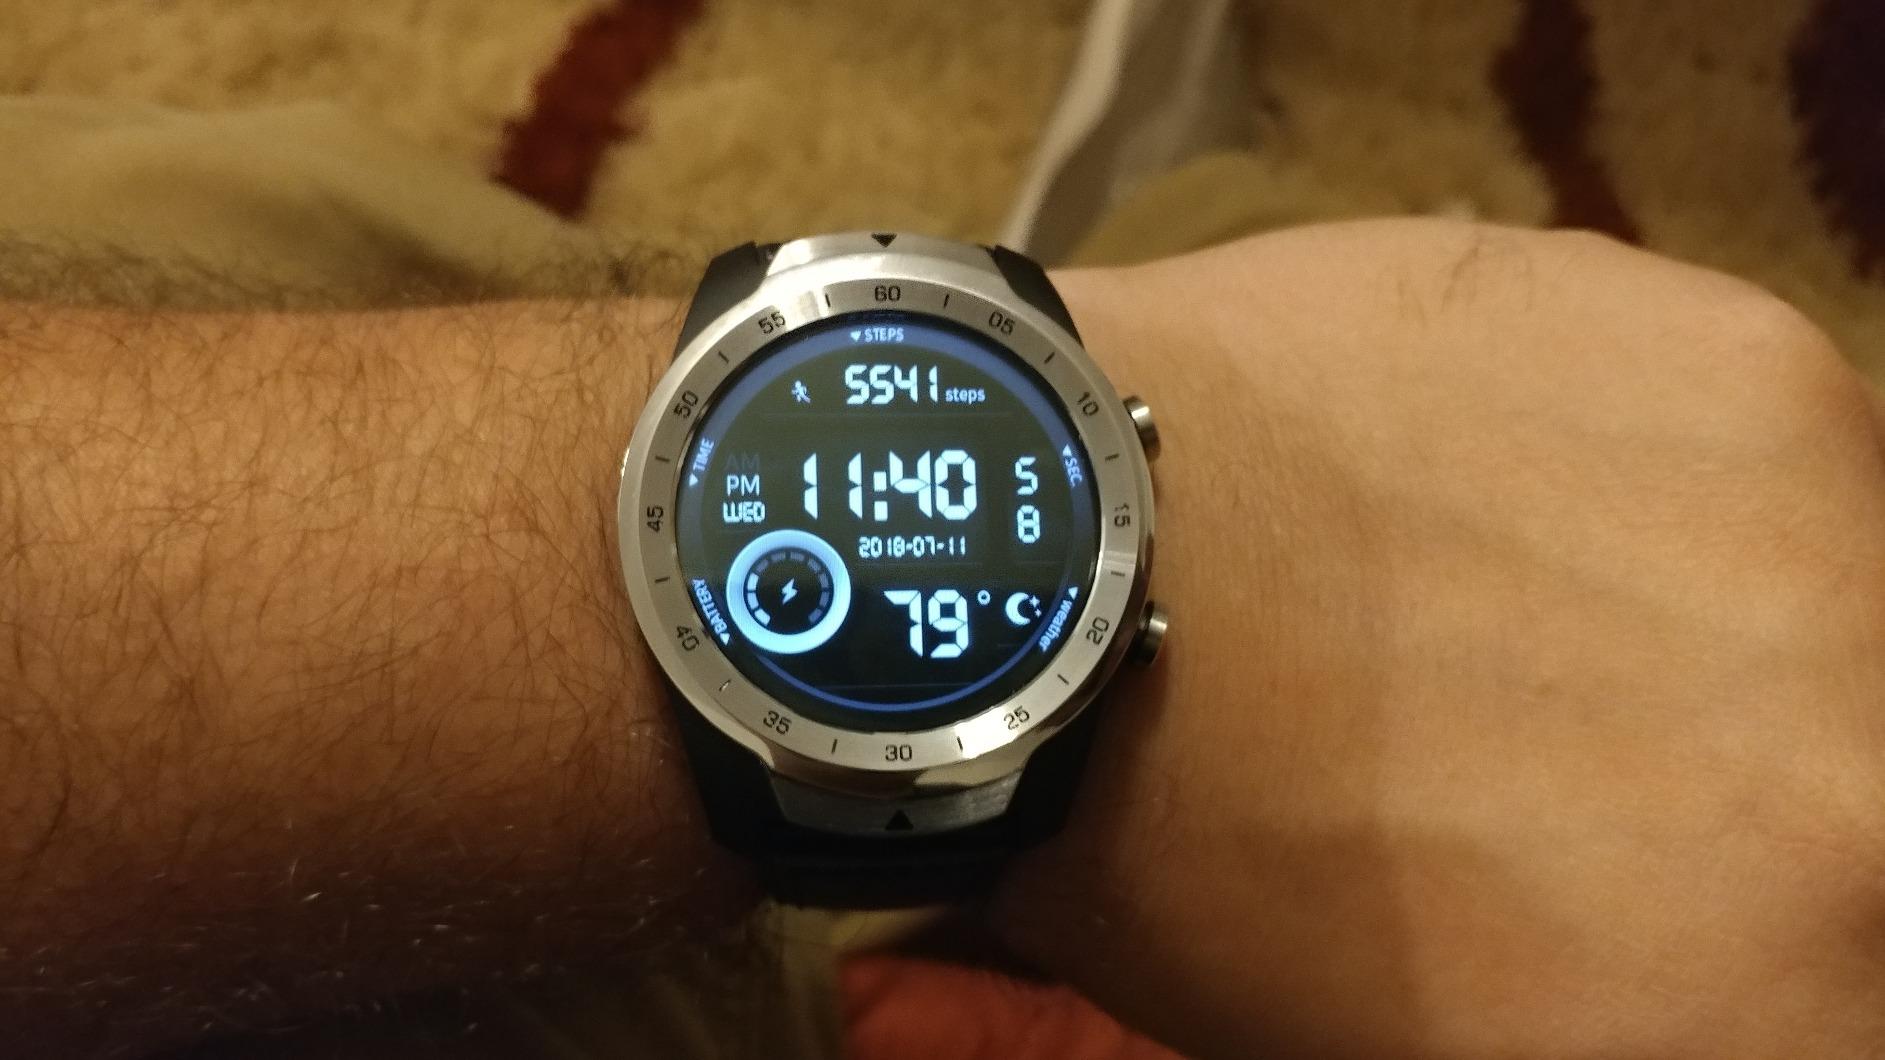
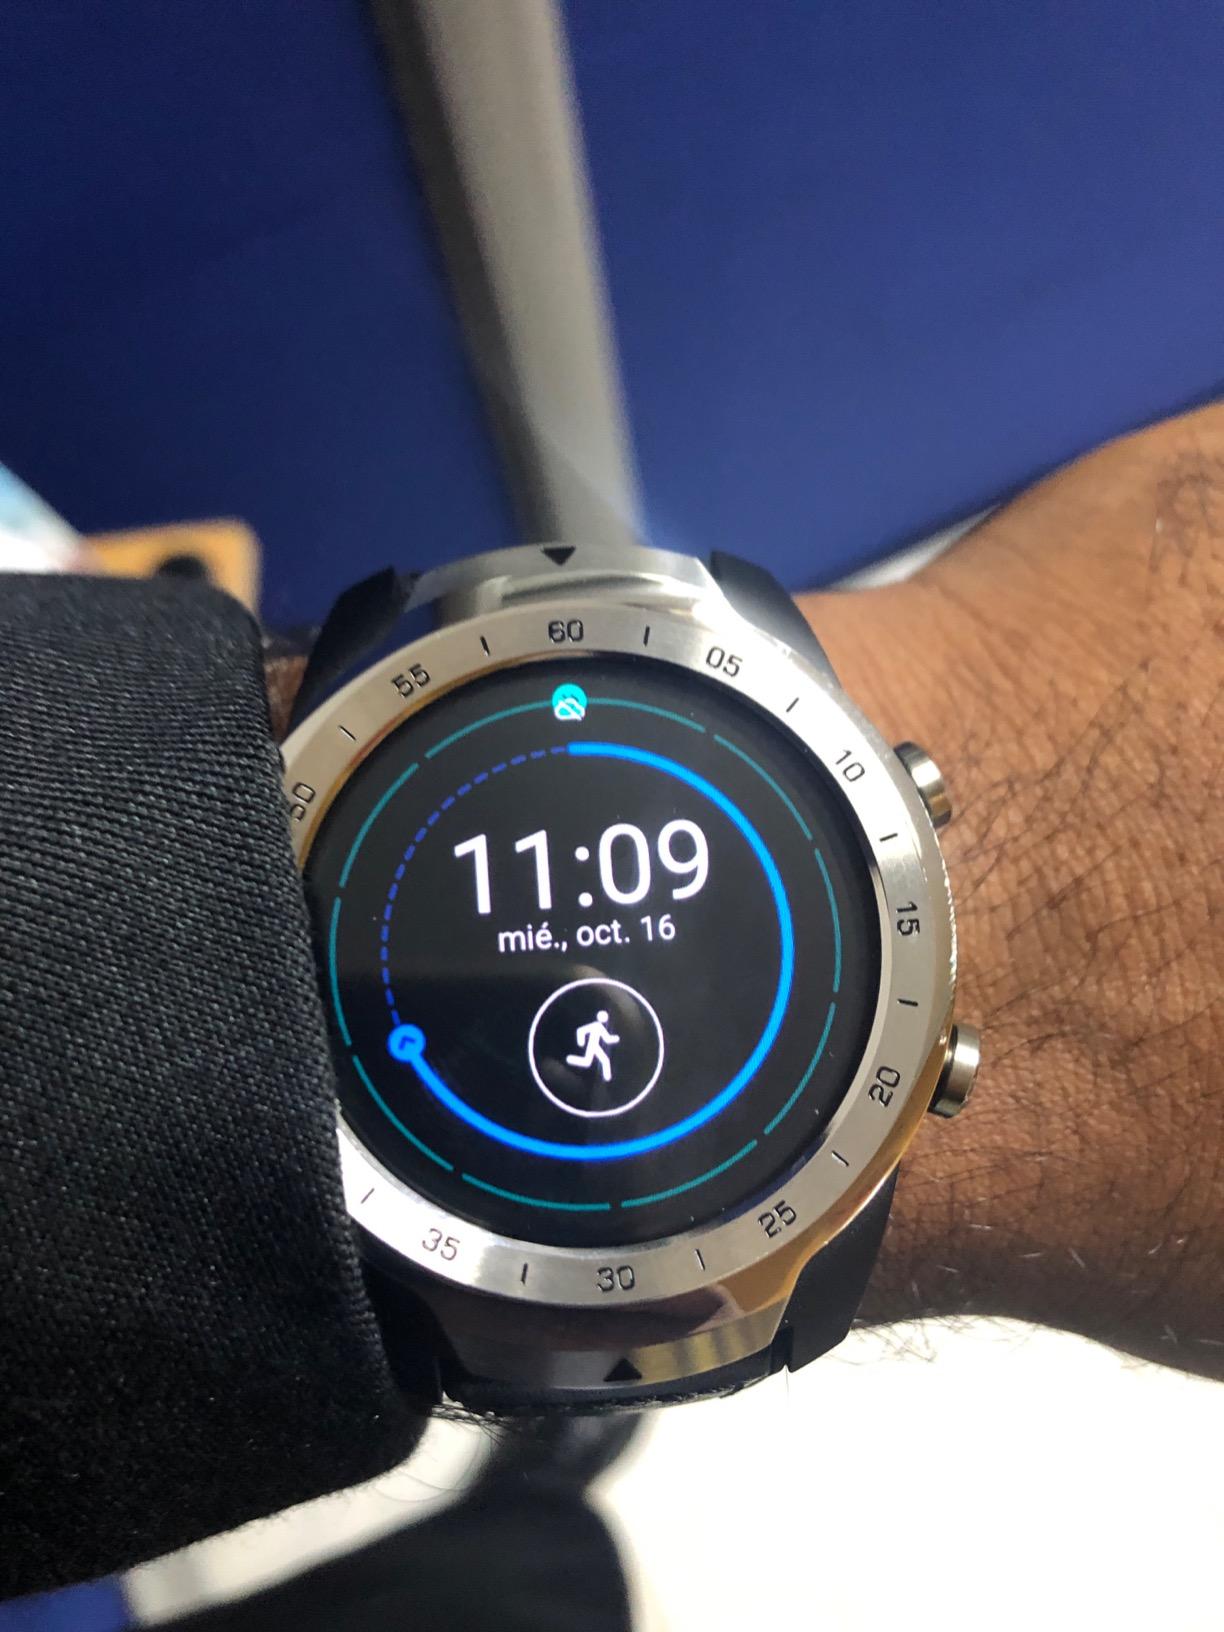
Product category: smartwatch
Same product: yes